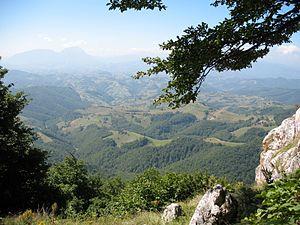
Holbav est une commune roumaine du județ de Brașov, dans la région historique de Transylvanie. Elle est composée d'un seul village, Holbav.